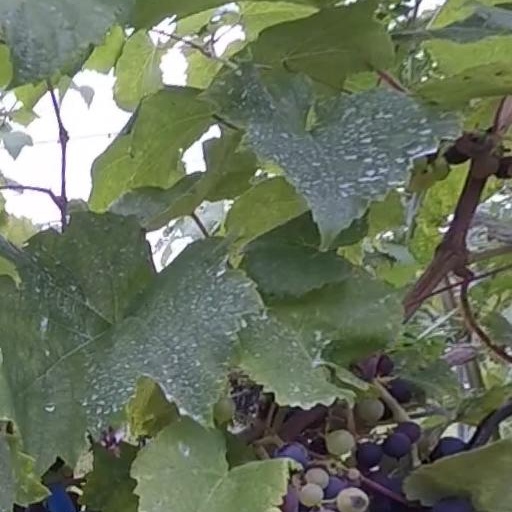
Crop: grape